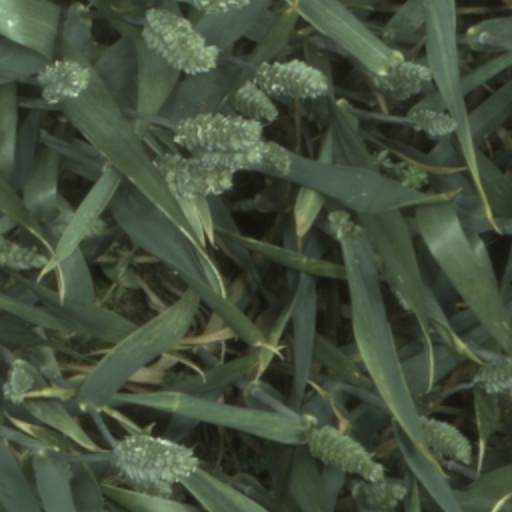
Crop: wheat